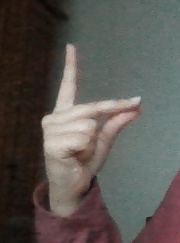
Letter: ta